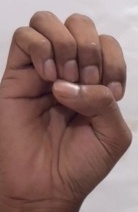
ASL sign: E